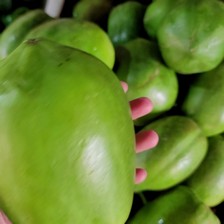
Label: others